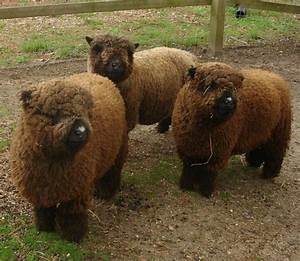
Label: sheep